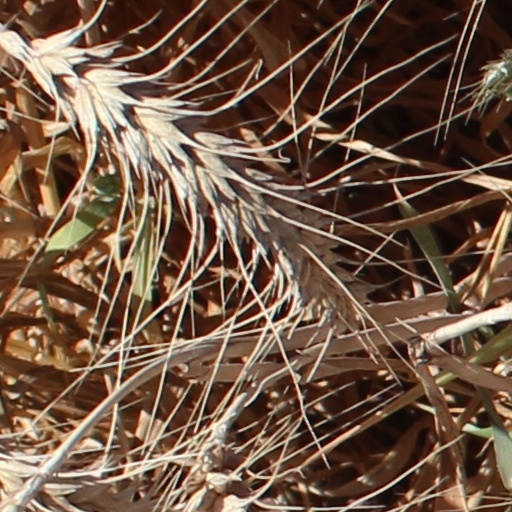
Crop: wheat